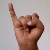
The image shows a hand gesture representing the letter 'I' in Indian Sign Language.